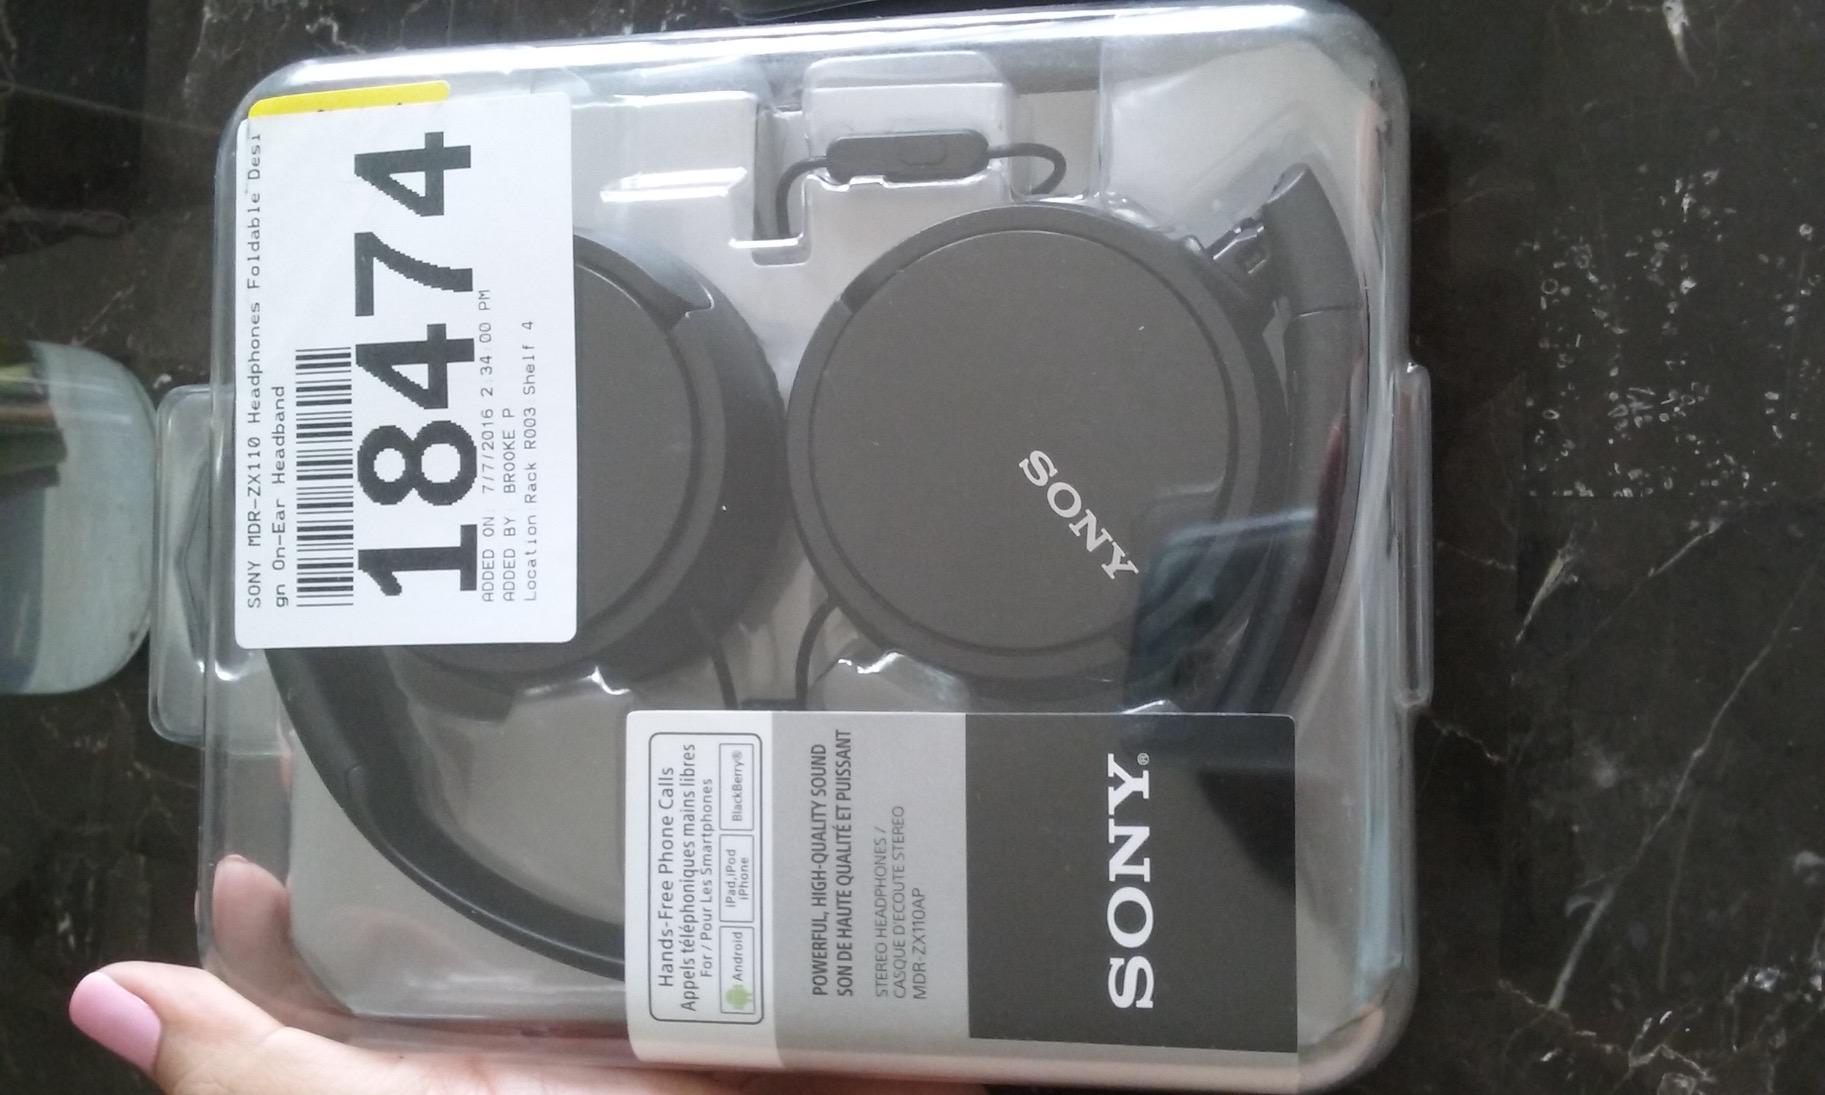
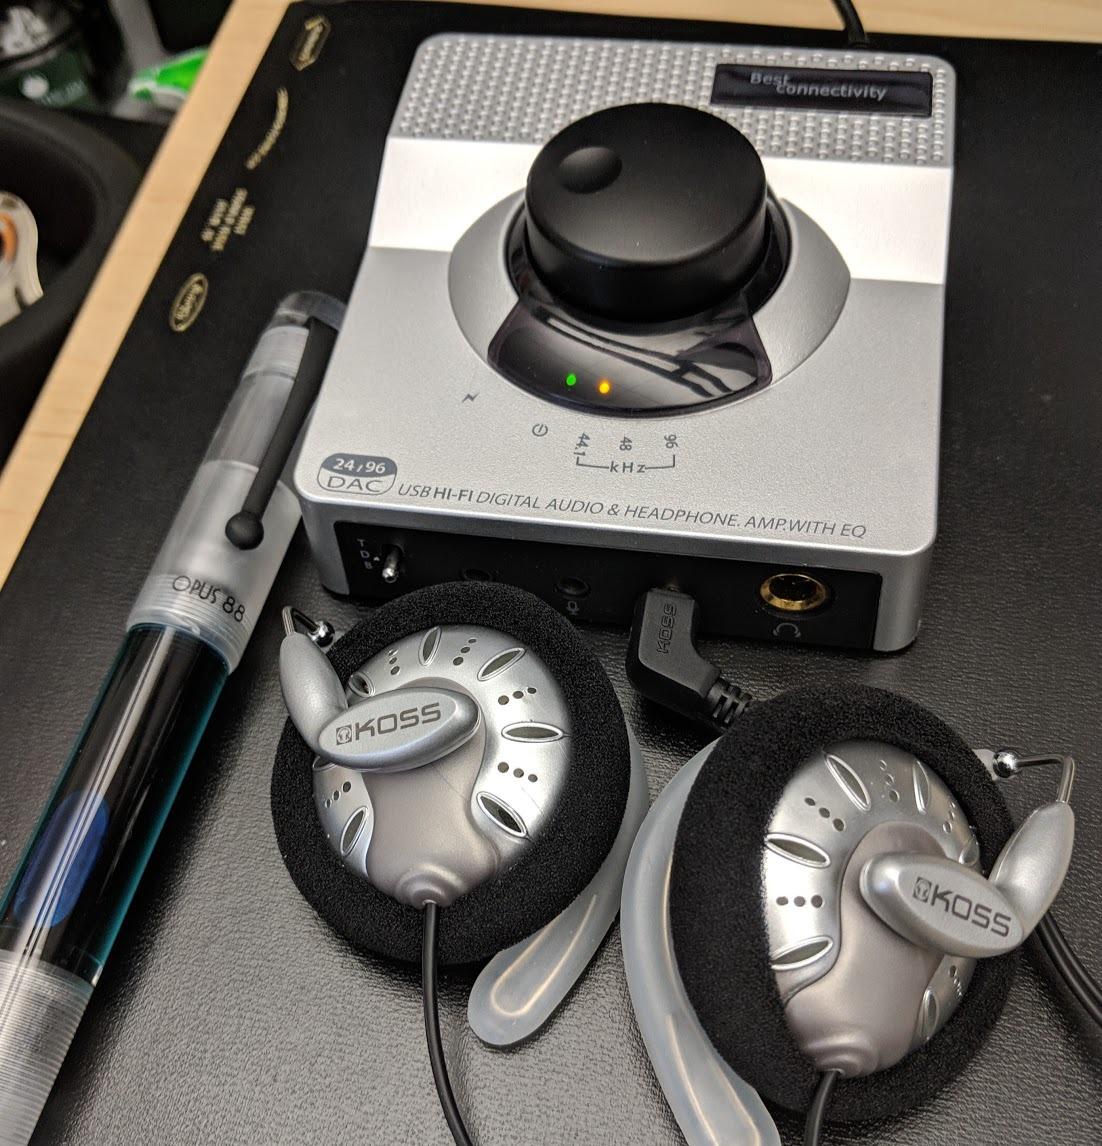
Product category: headphones
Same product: no